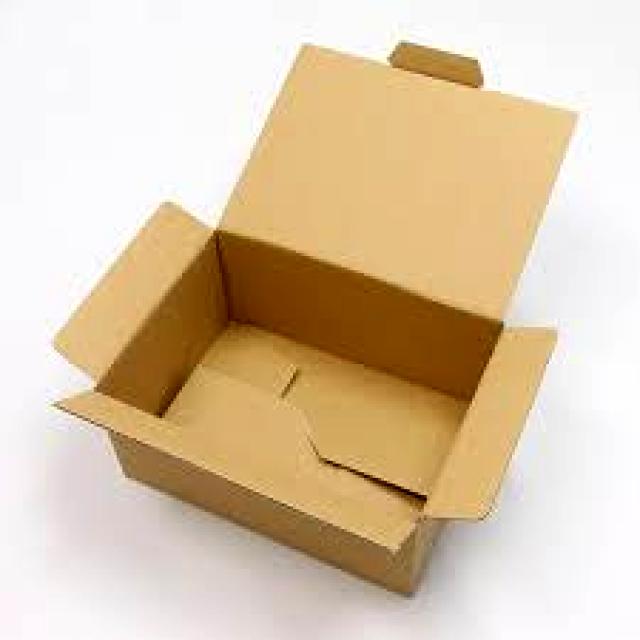
Label: Cardboard